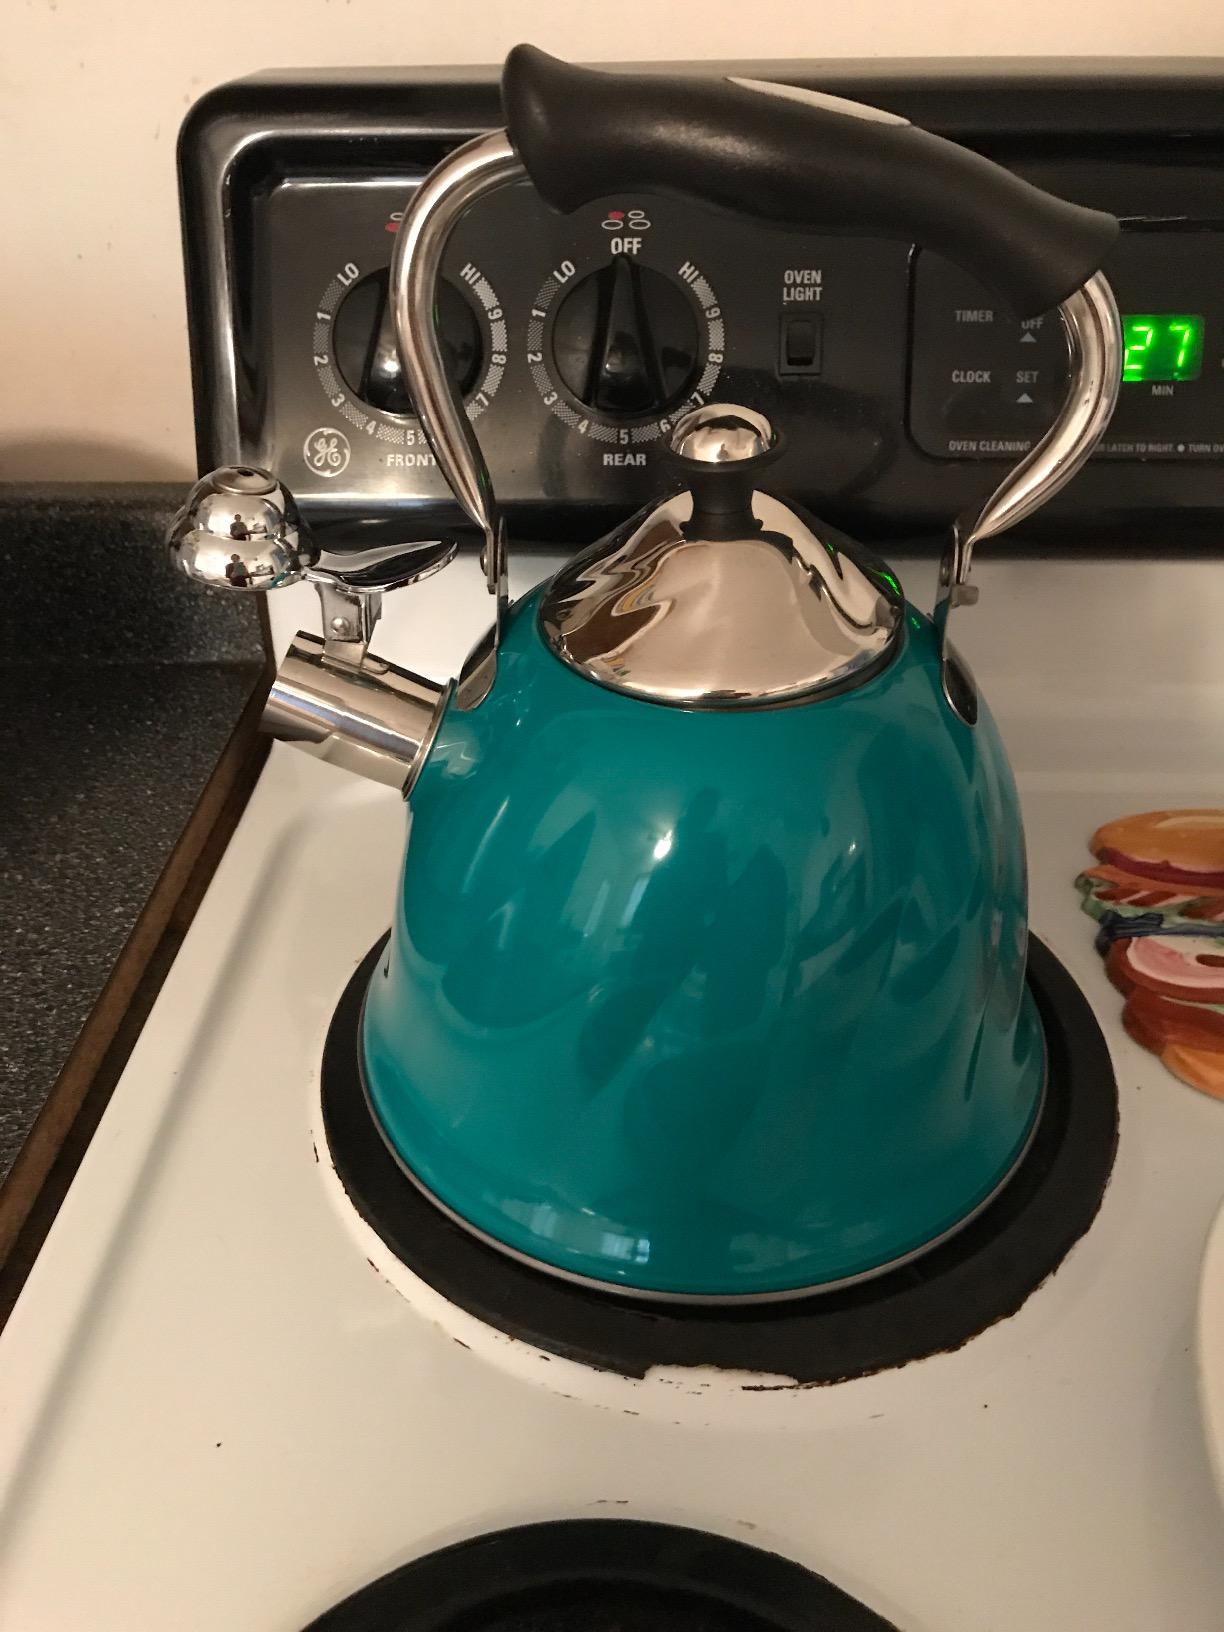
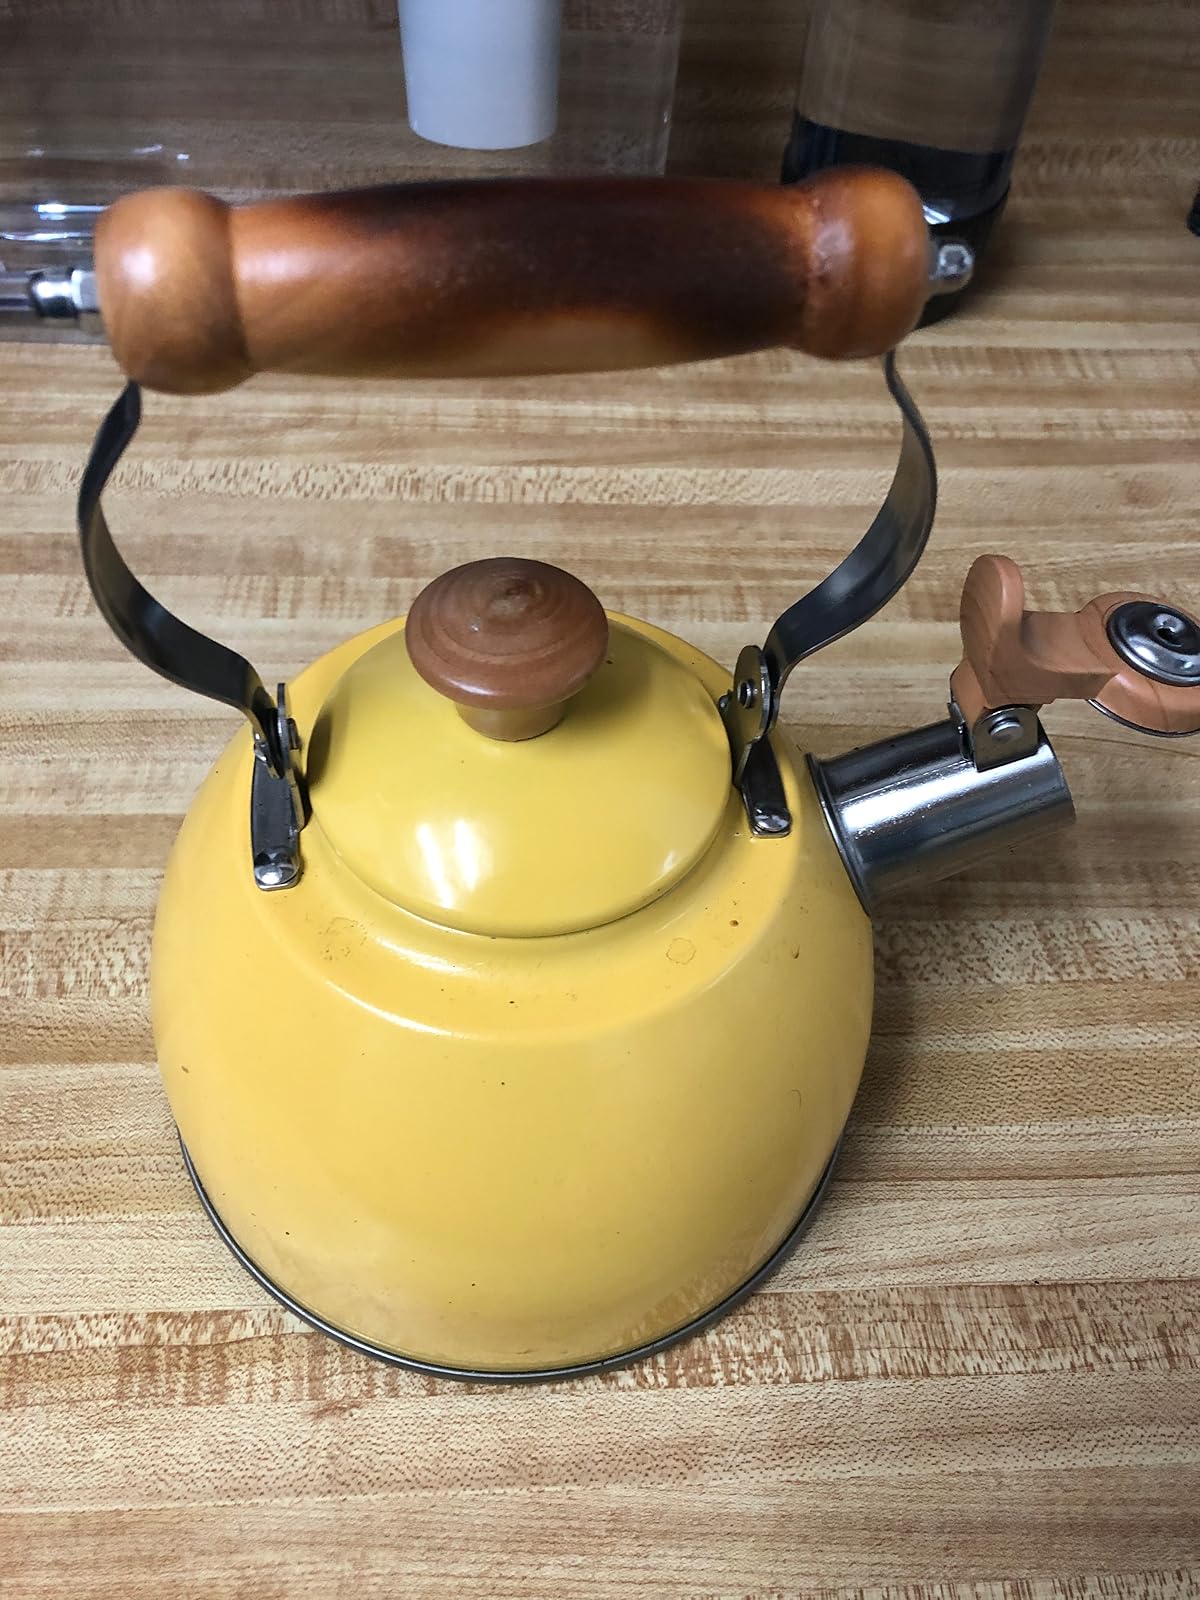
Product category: items_kettle
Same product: no